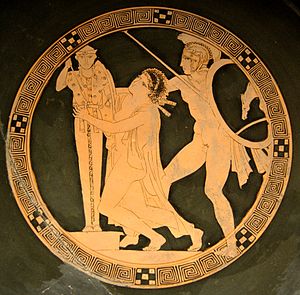
Aias den Lille
Aias den Lille voldtager Kassandra (rødfigurvase, Louvre)
Aias var en græsk sagnfigur fra den trojanske krig, der var søn af den lokriske konge Oileus. Han beskrives som mindre af vækst end Aias den Store og var hurtig i kampen, hvori han deltog letbevæbnet, som spydkaster iklædt panser af linned. Om hans død fortælles i Odysseen, at han på grund af Athenes vrede under tilbagerejsen efter krigen led skibbrud ved de gyræiske klipper. Poseidon frelste ham fra døden i havet og slyngede ham i land på en klippe; men da han pralede af at have reddet sig mod gudernes vilje, sønderslog Poseidon bjerget med sin trefork, så Aias styrtede i havet og druknede. årsagen til Athenas vrede, der ikke fortælles hos Homer, var, at Aias under Trojas erobring havde slæbt Priamos' datter Kassandra bort og voldtaget hende, selvom hun havde søgt tilflugt ved Athenes billede.